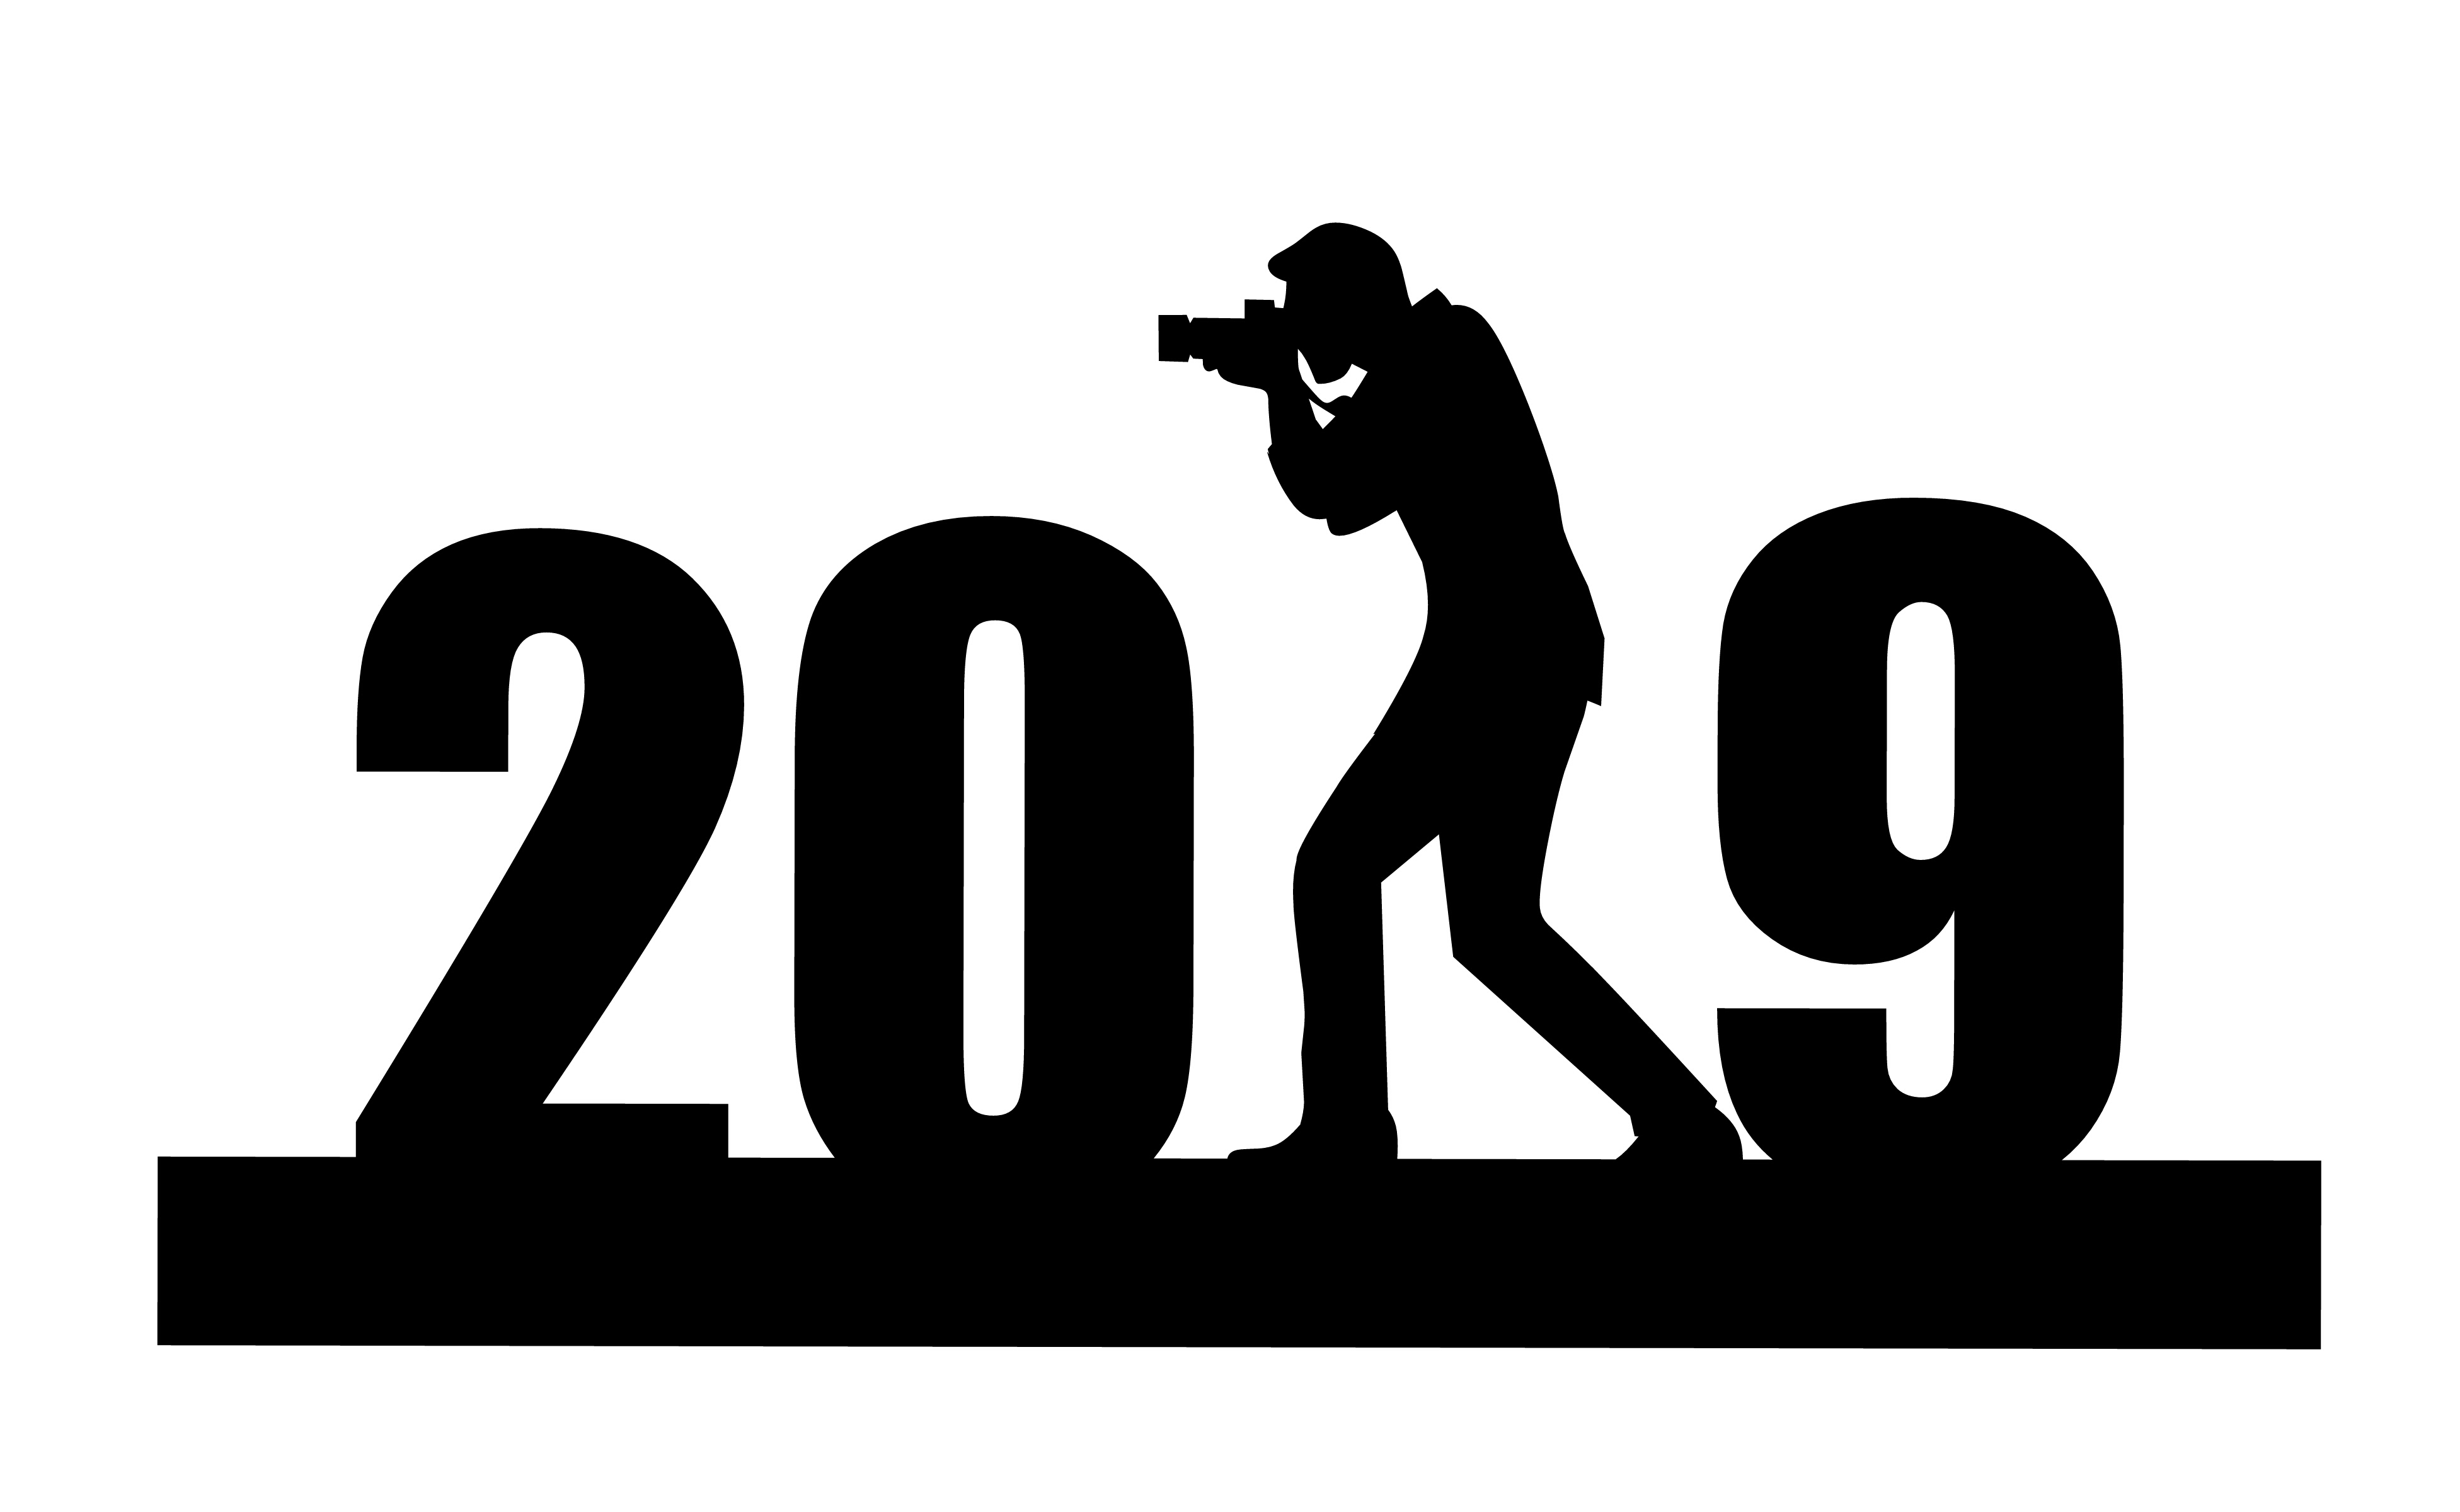
silhouette, new year, 2019, photographer, determination, new year's eve, success, man, aspirations, happiness, improvement, people, day, celebration, dreamlike, joy, holiday event, new year's day, announcement, symbol, event, men, season, freedom, text, logo, font, black and white, brand, graphics, human behavior